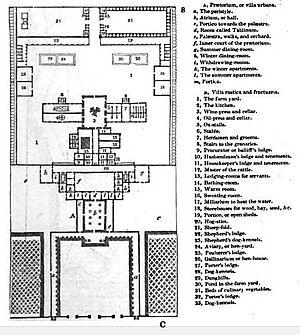
Le mot latin villa désigne un domaine foncier comportant des bâtiments d'exploitation et d'habitation. À l'époque romaine une villa était un règlement rural formé par un bâtiment résidentiel principal et une série de bâtiments secondaires. Son origine est romaine et constituait alors le centre depuis lequel on administrait une exploitation agricole. Il a postérieurement perdu ses fonctions agricoles et a été réduit à son activité résidentielle. Avec la consolidation de la grande propriété pendant l'Empire romain, la villa s'est transformée en centre des grandes exploitations agricoles.